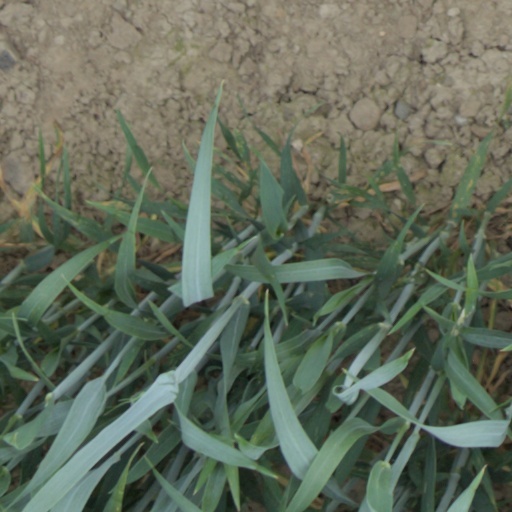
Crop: wheat